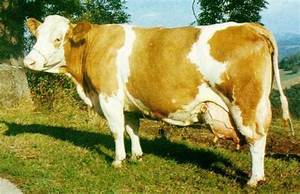
Label: cow